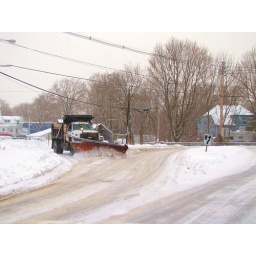
Crews worked around the clock keeping the roads clear and did a great job!